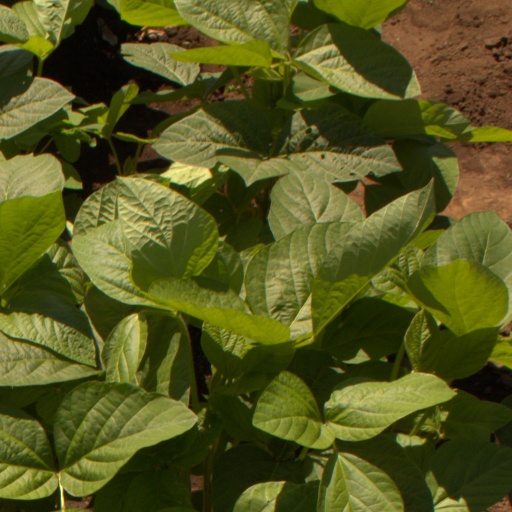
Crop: soybean